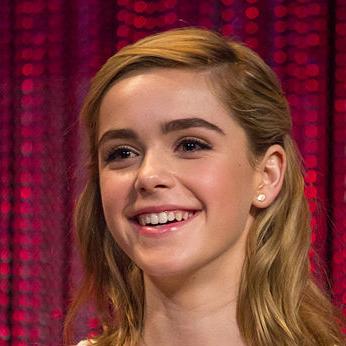
Age: 14